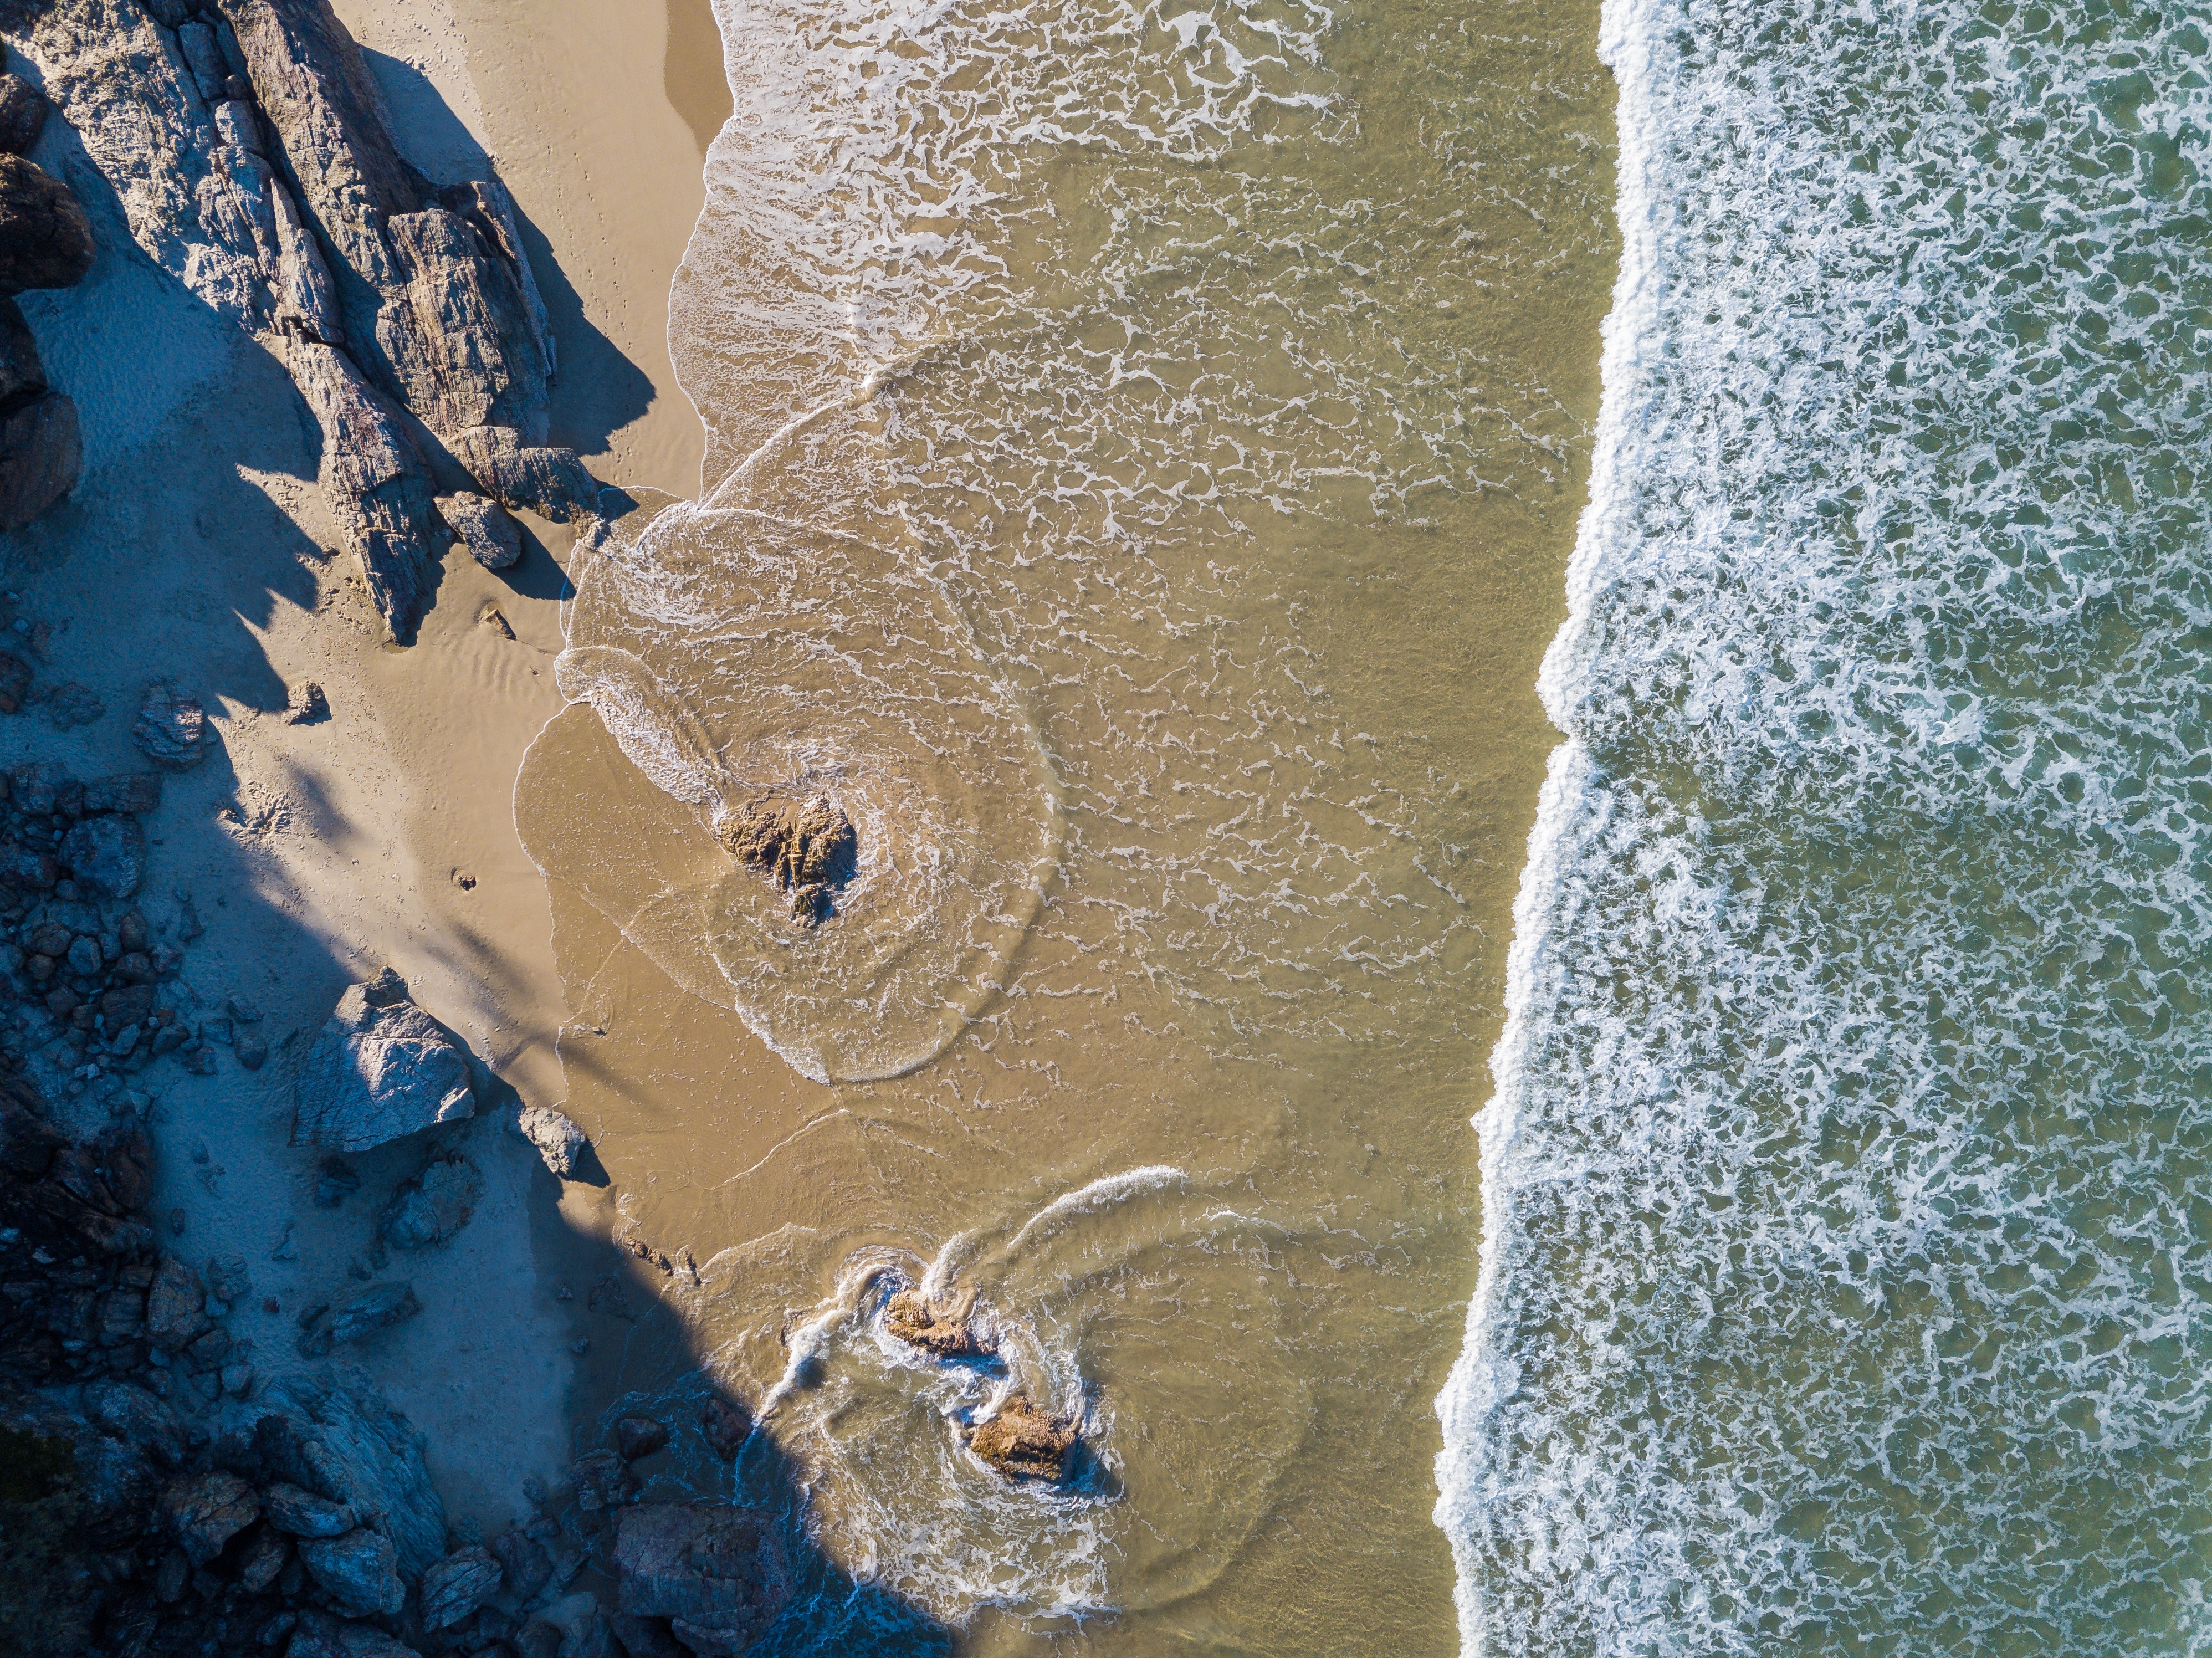
water, geology, water resources, aerial photography